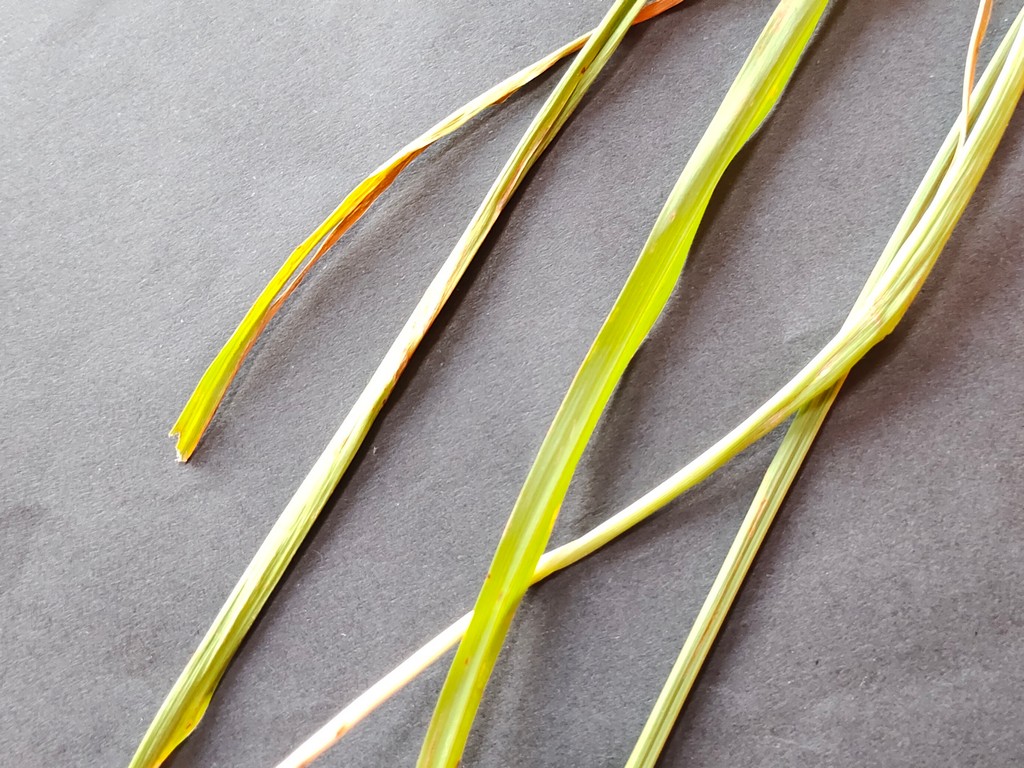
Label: Unhealthy